Saint-Michel-de-Castelnau

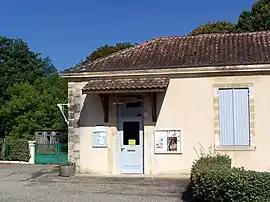
Town hall

Saint-Michel-de-Castelnau is a commune in the Gironde department in Nouvelle-Aquitaine in southwestern France.